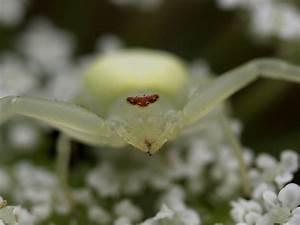
spider